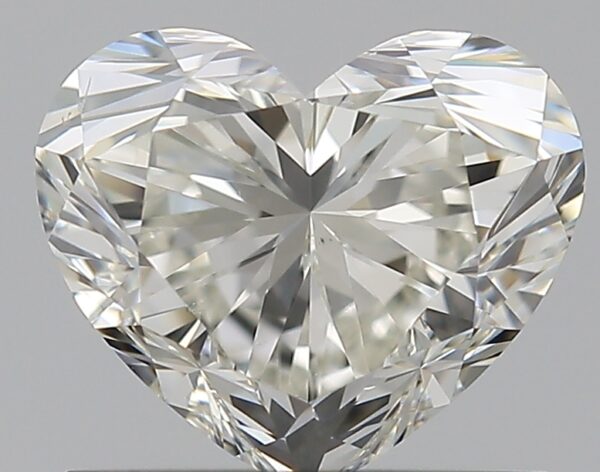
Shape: heart
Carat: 0.9
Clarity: VS2
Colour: J
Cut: EX
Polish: EX
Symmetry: EX
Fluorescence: M
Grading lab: GIA
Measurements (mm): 5.58 x 6.61 x 4